William Chatham

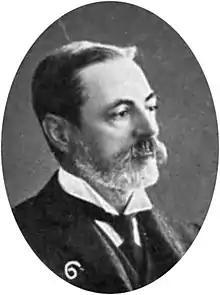

William Chatham (July 1859–1941) was a Scottish-born engineer and government official of Hong Kong. He was the Director of Public Works from 1901 to 1921, as well as member of the Executive and Legislative Councils and Vice-President of the Sanitary Board.